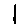
Label: 1